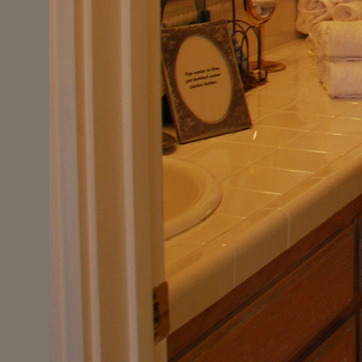
Material: ceramic